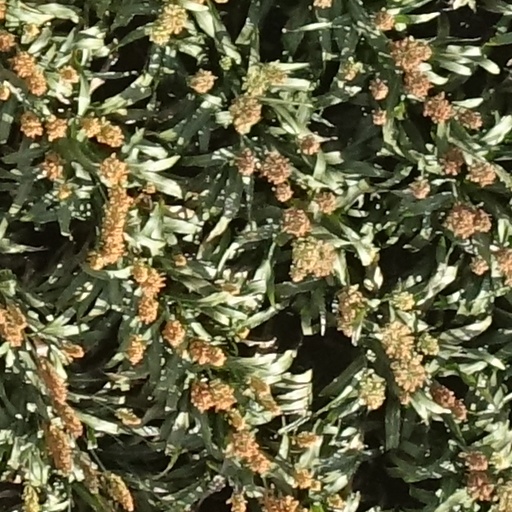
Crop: sorghum